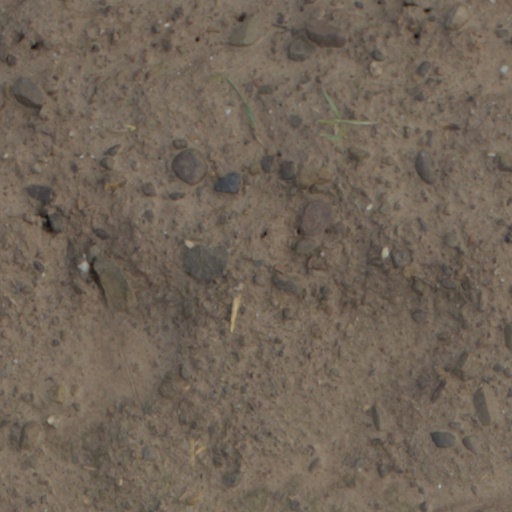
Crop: wheat